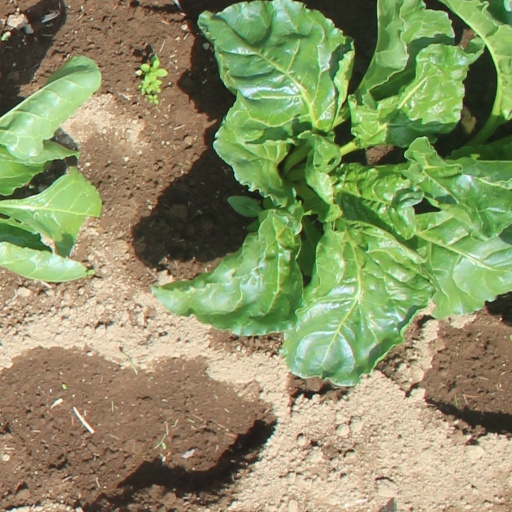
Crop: sugar beet